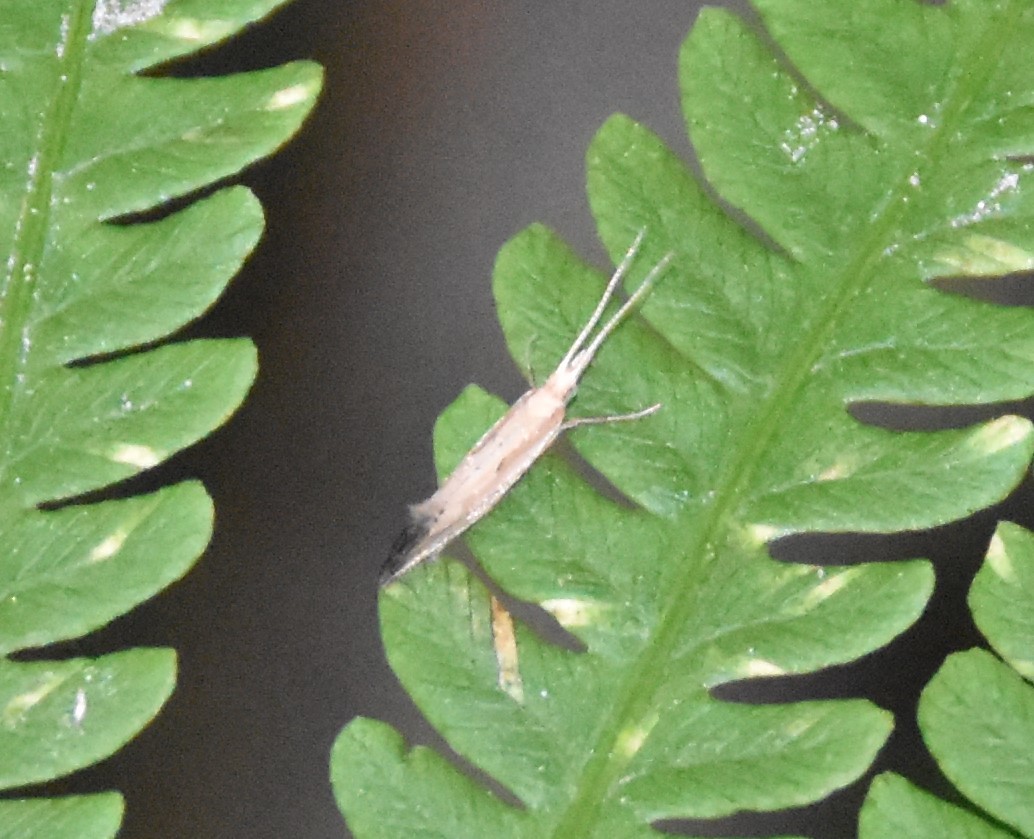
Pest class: diamondback_moth